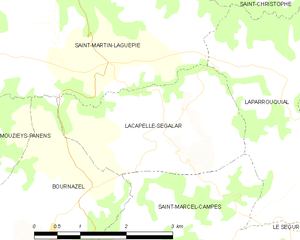
Carte des communes françaises Lacapelle-Ségalar